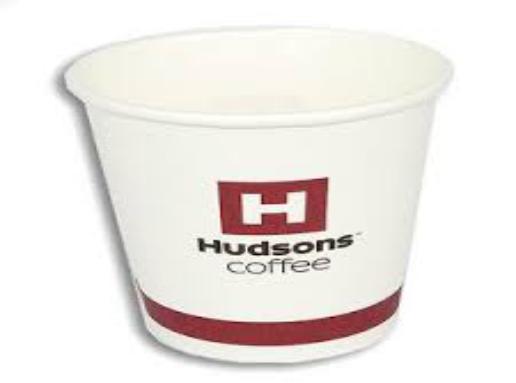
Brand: Hudsons Coffee-2
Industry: Food